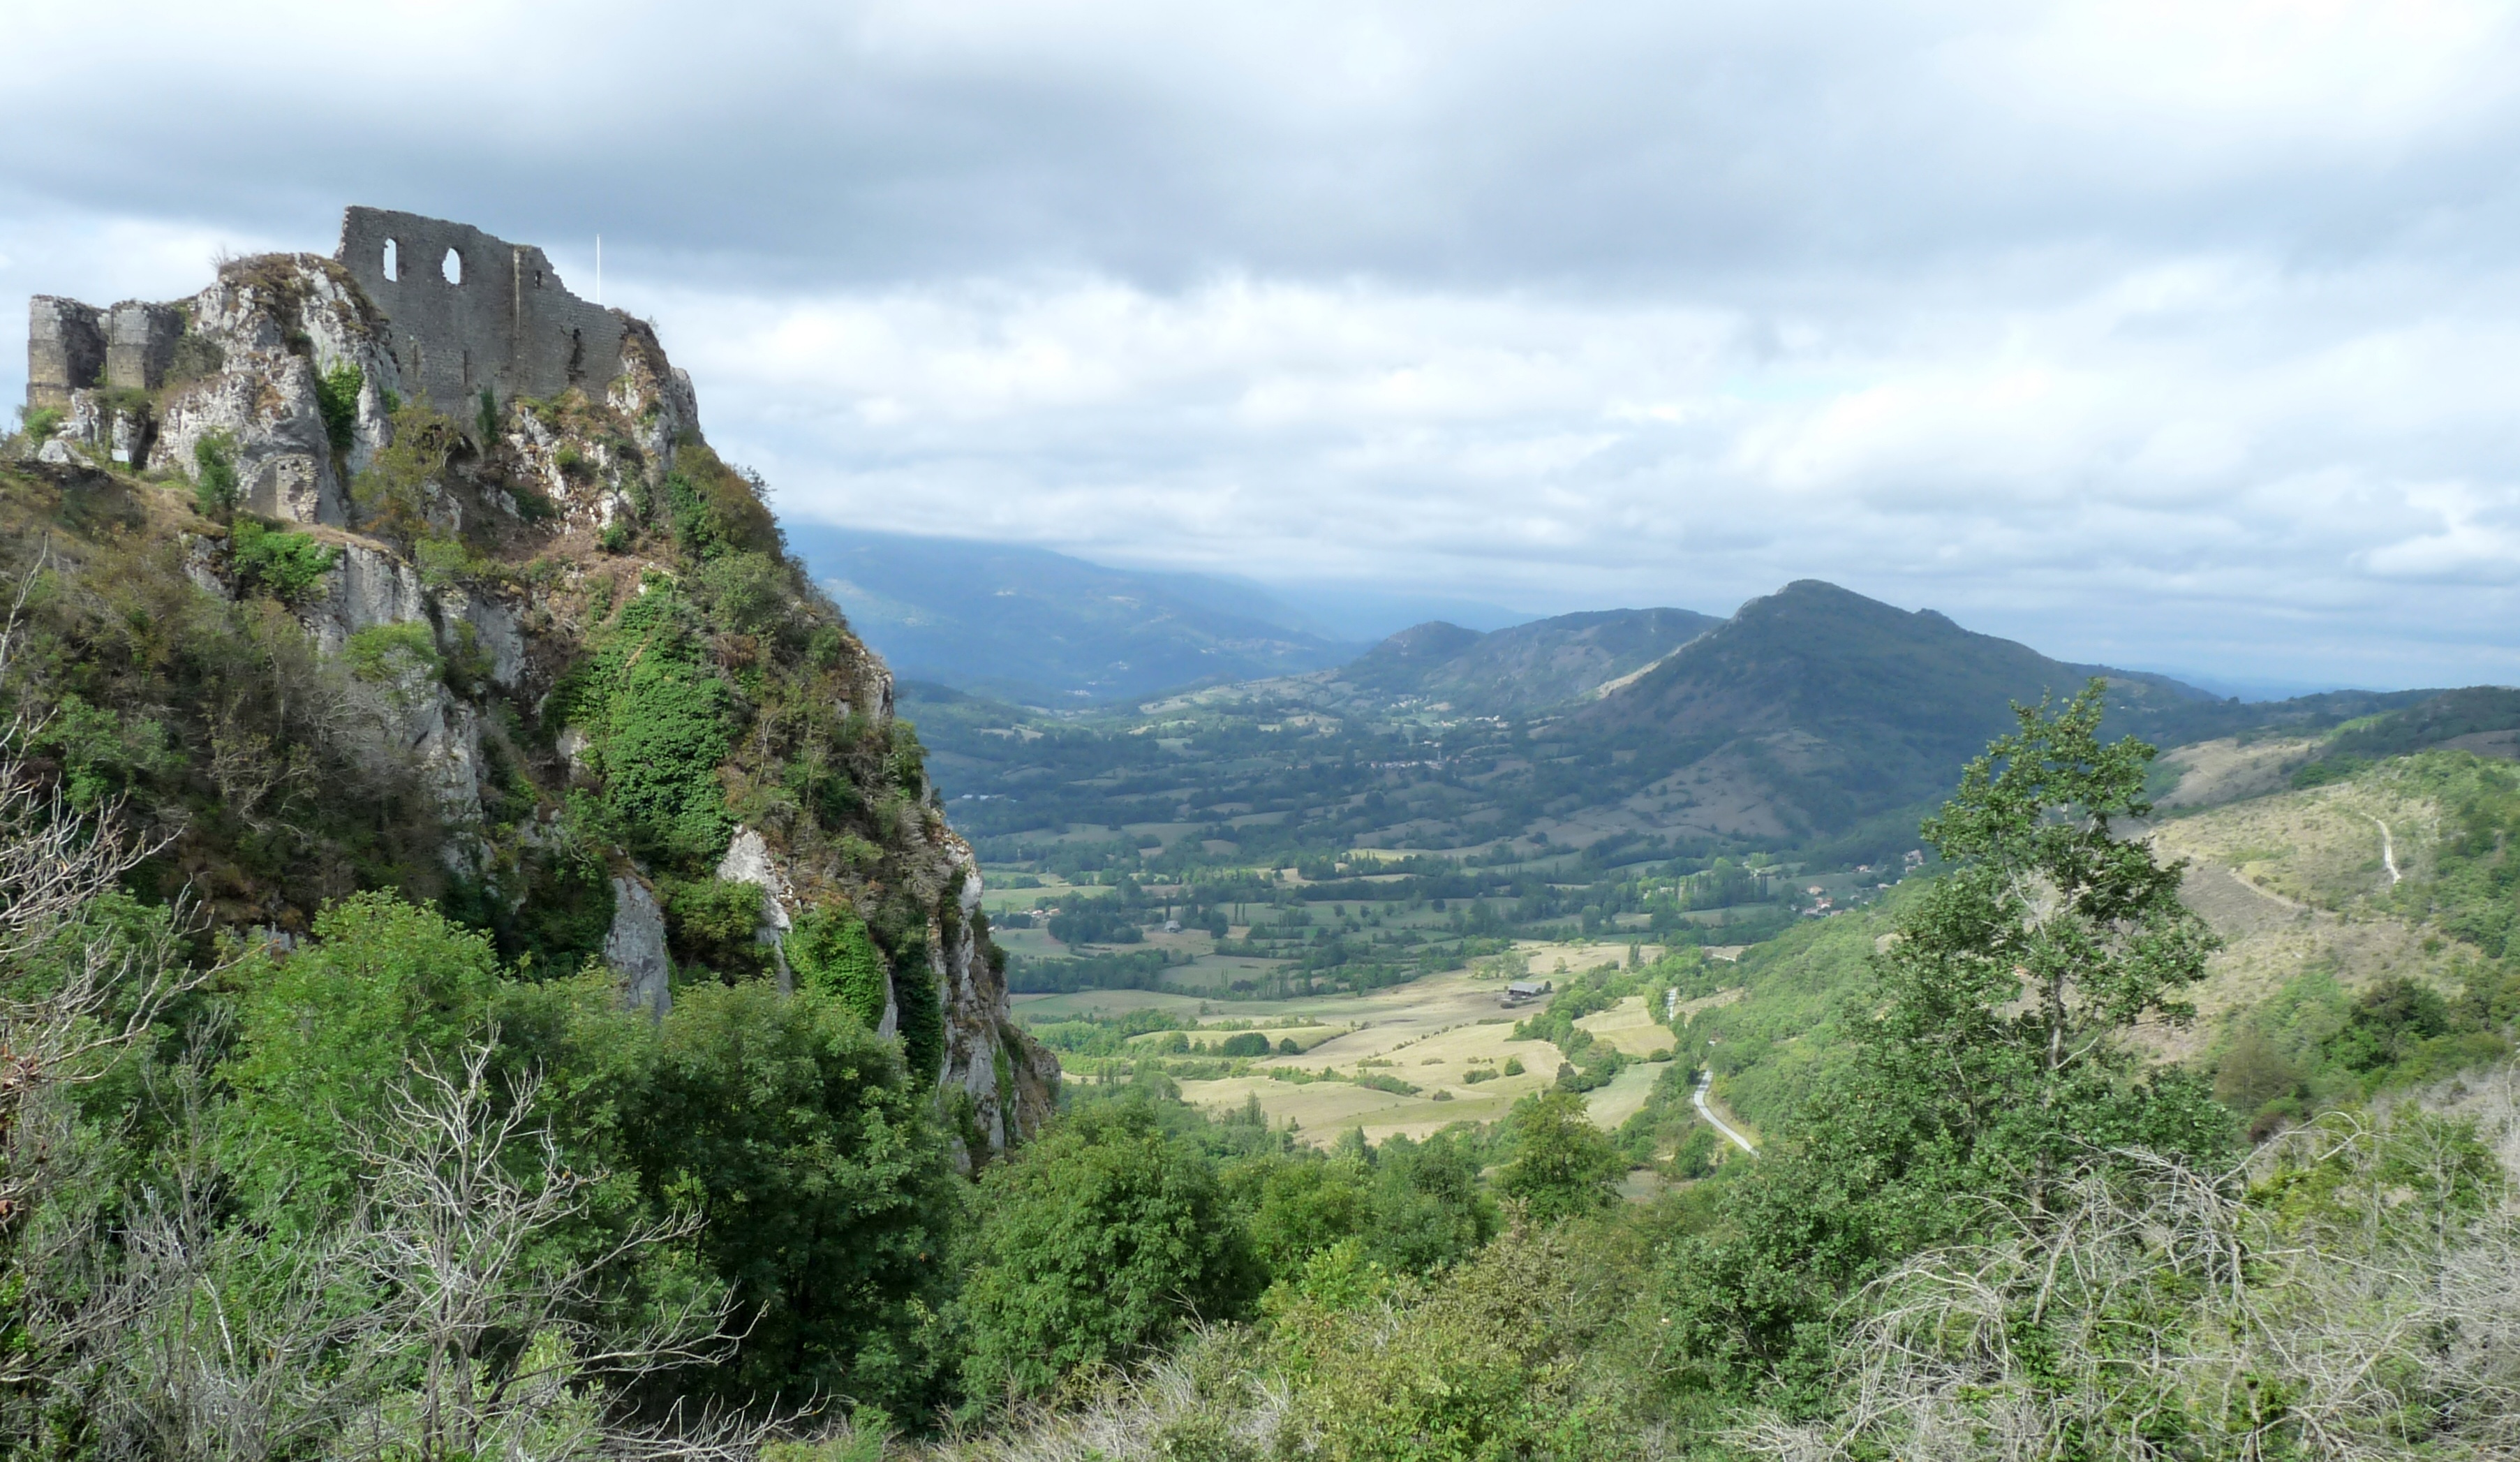
french, chateau, castle, cloud, sky, plant, mountain, natural landscape, bedrock, terrain, tree, cumulus, grass, grassland, landscape, road, valley, mountain range, forest, hill, massif, outcrop, plateau, hill station, escarpment, pasture, ridge, jungle, batholith, trail, chaparral, rock, klippe, tropical and subtropical coniferous forests, shrubland, prairie, summit, badlands, valdivian temperate rain forest, steppe, wildflower, horizon, wadi, tourism, vacation, rainforest, village